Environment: real
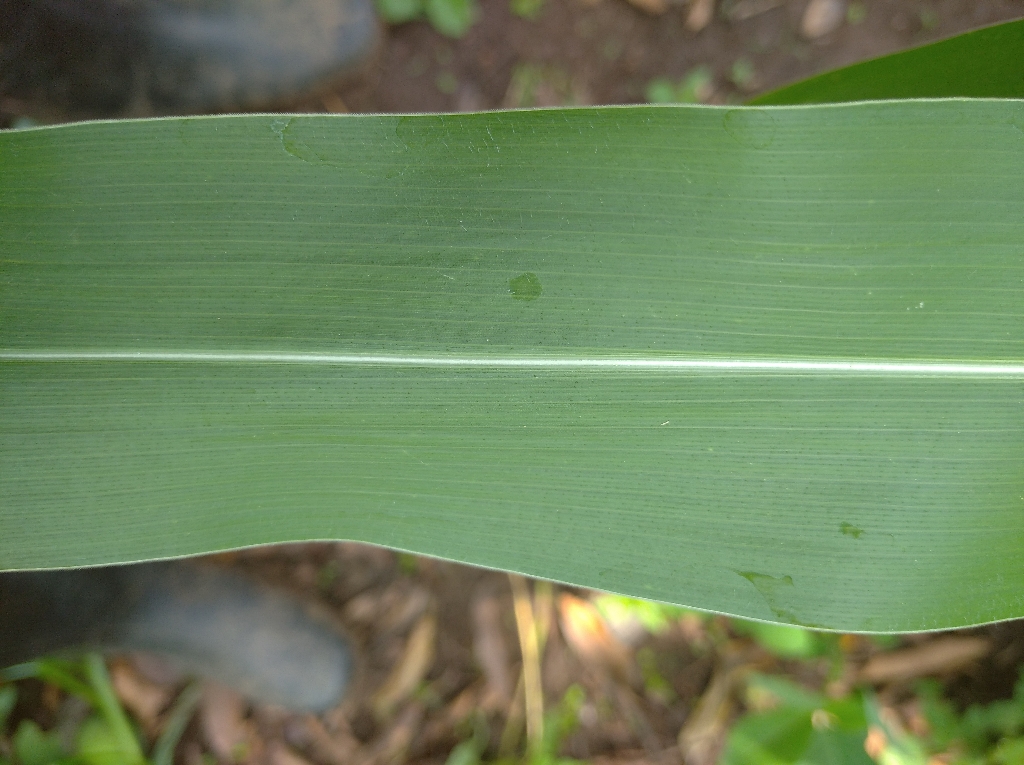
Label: healthy